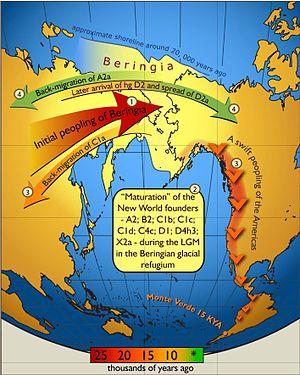
L'expression civilisation précolombienne s'applique aux peuples autochtones de l'Amérique dont l'unité culturelle s'est déterminée avant la découverte européenne de ce continent par Christophe Colomb. L'histoire de ces civilisations couvre les millénaires écoulés depuis les premières traces de peuplement au Paléolithique supérieur jusqu’à la colonisation européenne des Amériques à l’époque moderne